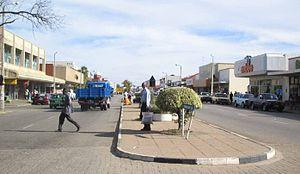
Kwekwe est une ville industrielle de la province de Midlands, au Zimbabwe. Sa population s'élevait à 93 072 habitants en 2002.